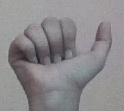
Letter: dhad